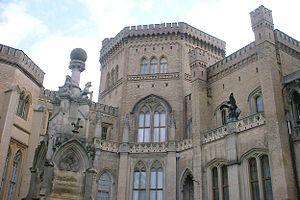
Le château de Babelsberg est un édifice historique allemand situé dans le parc et le quartier du même nom, dans la ville de Potsdam, capitale du Land de Brandebourg.
Ludwig Persius, né le 15 février 1803 à Potsdam et mort le 12 juillet 1845 au même endroit, est un architecte prussien disciple de Karl Friedrich Schinkel. Il l'assista pour la construction du château de Charlottenhof, et des Bains romains du parc du château de Sans-Souci à Potsdam. Il y construisit la Grande fontaine, la Friedenskirche, l'Orangerie et la tour de guet du Ruinenberg.